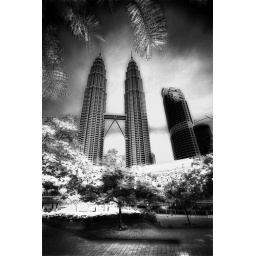
An IR postprocessing work in black and white and Orton. Shot in the morning diffused light from the park.